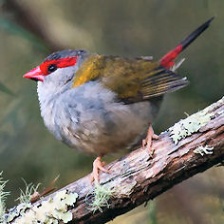
Species: RED BROWED FINCH
Scientific name: NEOCHMIA TEMPORALIS
ImageNet parent category: house_finch